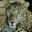
Label: leopard